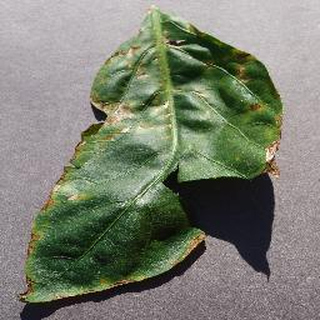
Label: bell_pepper_bacterial_spot